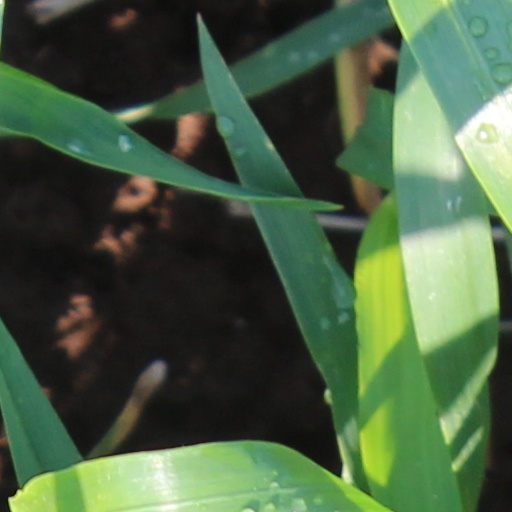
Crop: wheat